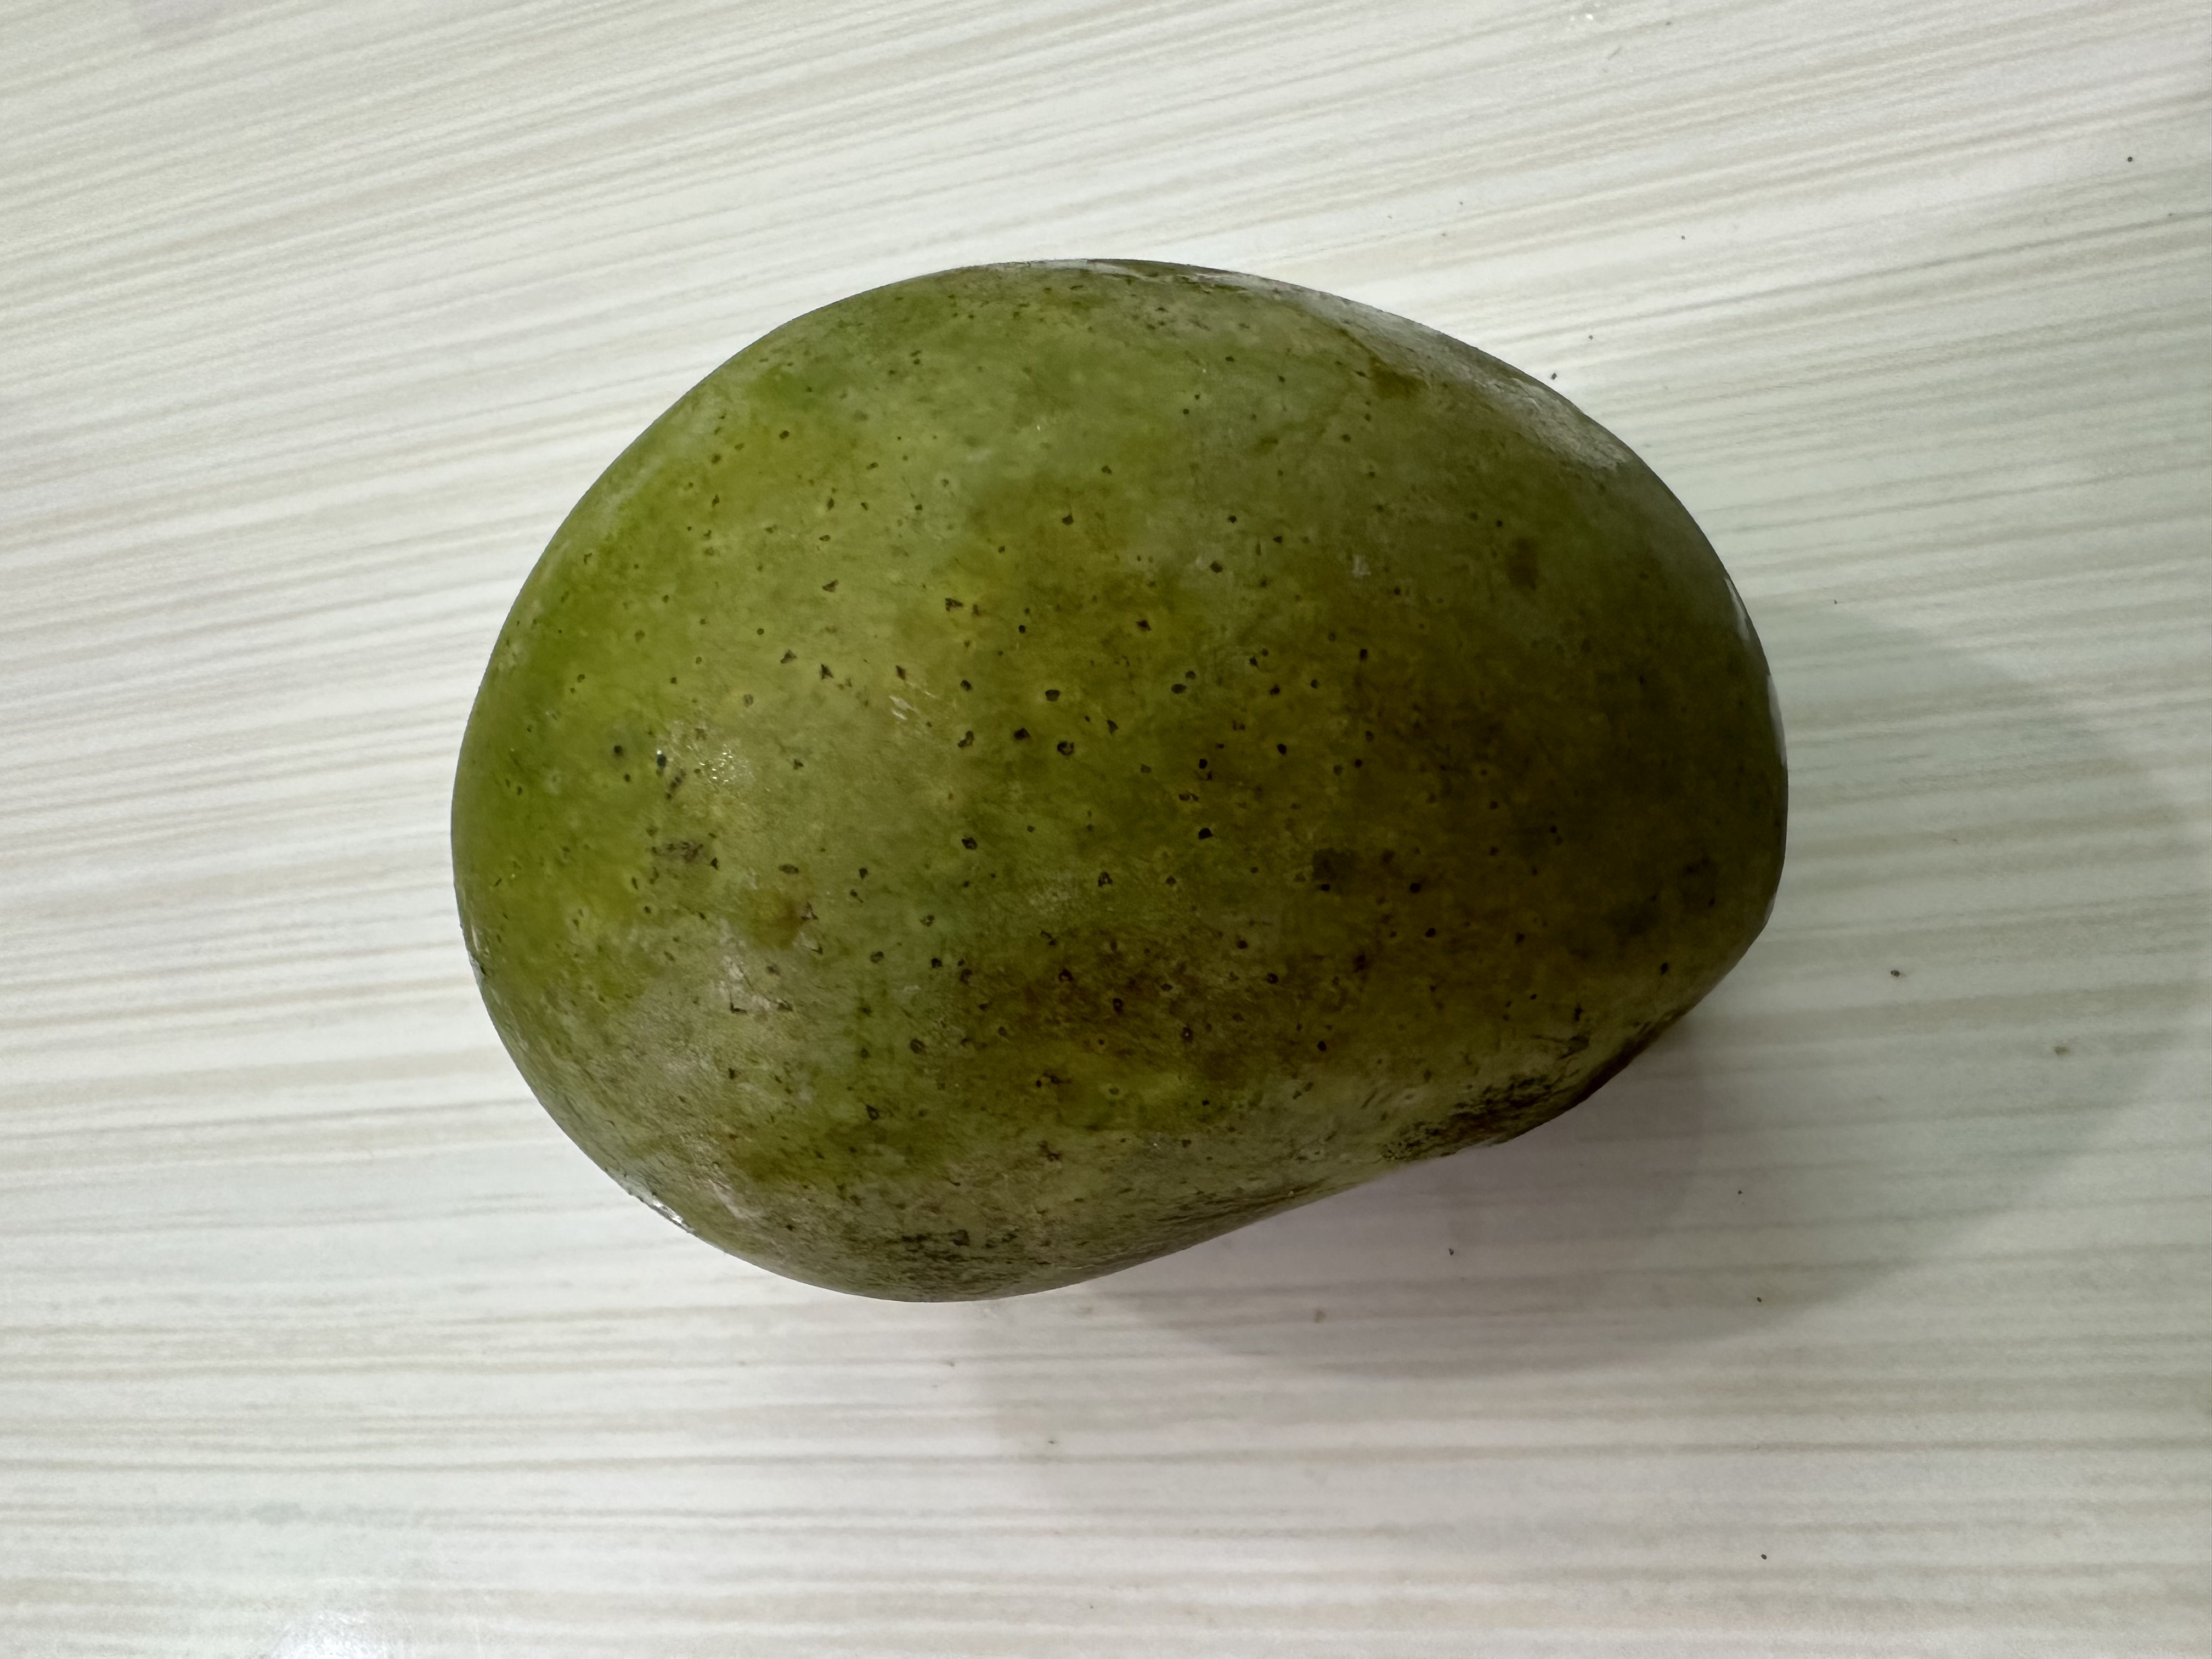
Mango variety: Harivanga